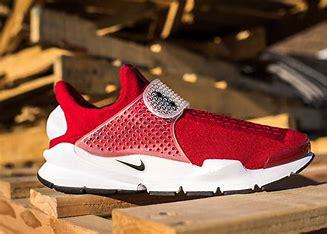
Brand: Nike
Model: Sock Dart